Raúl Alcalá

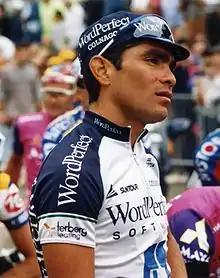
Alcalá at the 1993 Tour de France

Raúl Alcalá Gallegos (born 3 March 1964) is a Mexican former professional road racing cyclist, who competed between 1985 and 1999 and again in 2008 and 2010. As an amateur, Alcalá competed in the 1984 Summer Olympics in Los Angeles, finishing in eleventh place and 17th with his team in the 100 km team time trial. In 1986, Alcalá became the first Mexican cyclist to compete in the Tour de France and to date has been the most successful Mexican cyclist. In the 1987 Tour de France, he won the young rider classification. In both 1989 and 1990, he won a stage in the Tour de France and finished in 8th place. A capable General Classification rider Alcalá finished in the top 10 during five different Grand Tours. In 2008, Alcalá returned to professional racing by competing in the Vuelta Chihuahua. In 2010, he won the national time trial championship at the age of 46. In early 2011, he stated his intention to race at the 2011 Pan American Games, but eventually did not compete.